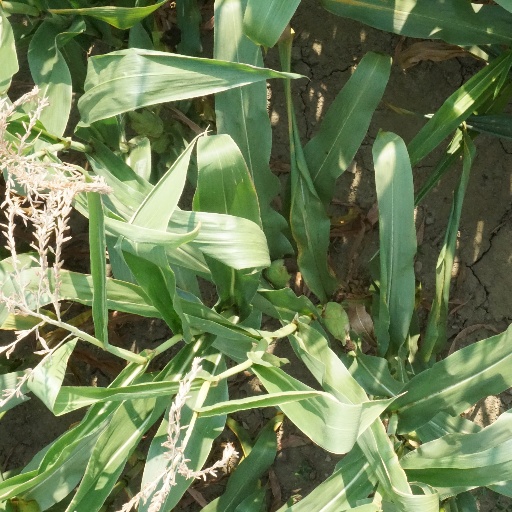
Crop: maize; corn